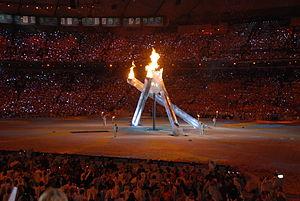
Catriona Le May Doan, Steve Nash, Nancy Greene et Wayne Gretzky allument la vasque olympique dans le BC Place Stadium de Vancouver le 12 février 2010
Wayne Douglas Gretzky, O.C., est un joueur professionnel canadien de hockey sur glace qui possède aussi la nationalité américaine. Il joue l'essentiel de sa carrière professionnelle dans la Ligue nationale de hockey et est généralement considéré comme le meilleur joueur de l'histoire du hockey sur glace. Portant le numéro 99 durant sa carrière, il est le seul joueur dont le numéro est retiré pour l'ensemble des équipes de la Ligue nationale de hockey. Il détient la majorité des records de la LNH que ce soit au niveau des buts, des passes, des points, du nombre de tours du chapeau mais également de l'ensemble des trophées gagnés tout au long de sa carrière. En vingt ans dans la LNH, il totalise 2 857 points dont 894 buts. Sur l'ensemble de sa carrière en saison régulière, il connaît une moyenne de 1,92 point par match.
Les Jeux olympiques d'hiver de 2010, officiellement connus comme les XXIᵉˢ Jeux olympiques d'hiver, ont lieu à Vancouver au Canada du 12 au 28 février 2010. Vancouver obtient les Jeux lors de sa troisième candidature en s'imposant face aux villes de PyeongChang en Corée du Sud et Salzbourg en Autriche. C'est la troisième fois qu'une ville canadienne organise les Jeux olympiques après Montréal en été 1976 et Calgary en hiver 1988. Le Comité d'organisation des Jeux olympiques et paralympiques d'hiver de 2010 à Vancouver est chargé de l'organisation des Jeux, en partenariat avec les premières nations Lil'wat, Musqueam, Squamish et Tsleil-Waututh, hôtes de ces Jeux. Tous les sites des compétitions se situent dans la province de Colombie-Britannique, principalement à Vancouver et Whistler.
La flamme olympique, appelée aussi torche olympique ou flambeau olympique bien que le Comité international olympique fasse une distinction entre ces termes, est un symbole de l'idéal olympique. Elle fait partie du cérémonial des Jeux olympiques : allumage puis relais de la flamme olympique, le dernier relayeur faisant le tour du stade avant de rejoindre une vasque qu'il embrase grâce à sa torche.